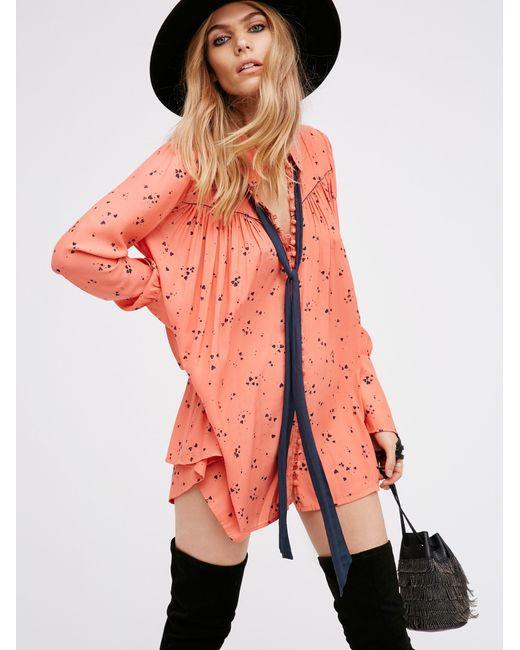
Bedrucktes orangefarbenes knielanges Kleid für Damen